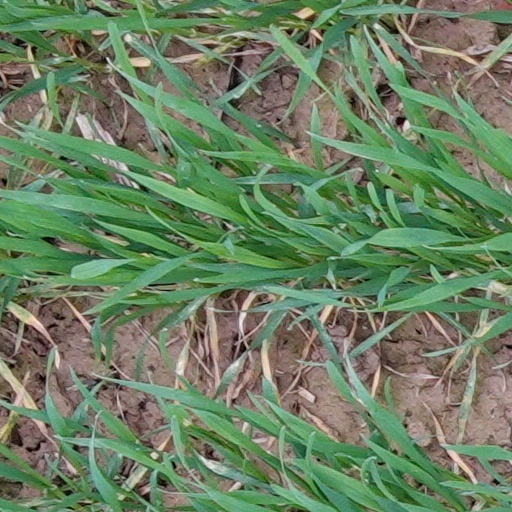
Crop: wheat